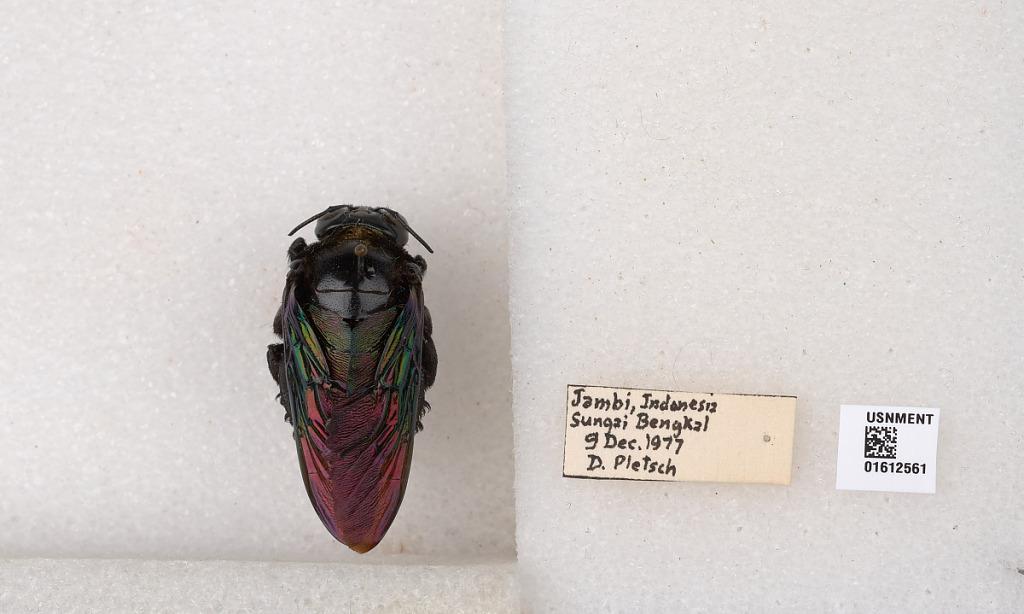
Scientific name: Xylocopa
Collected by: D. Pletsch
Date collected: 1977-12-9
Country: Indonesia
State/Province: East Java
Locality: Jambi, Sungai Bengkal